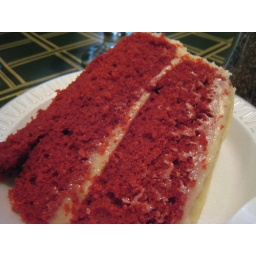
whole wheat red velvet. uber yummy. cream cheese frosting did not look that yellow in person.